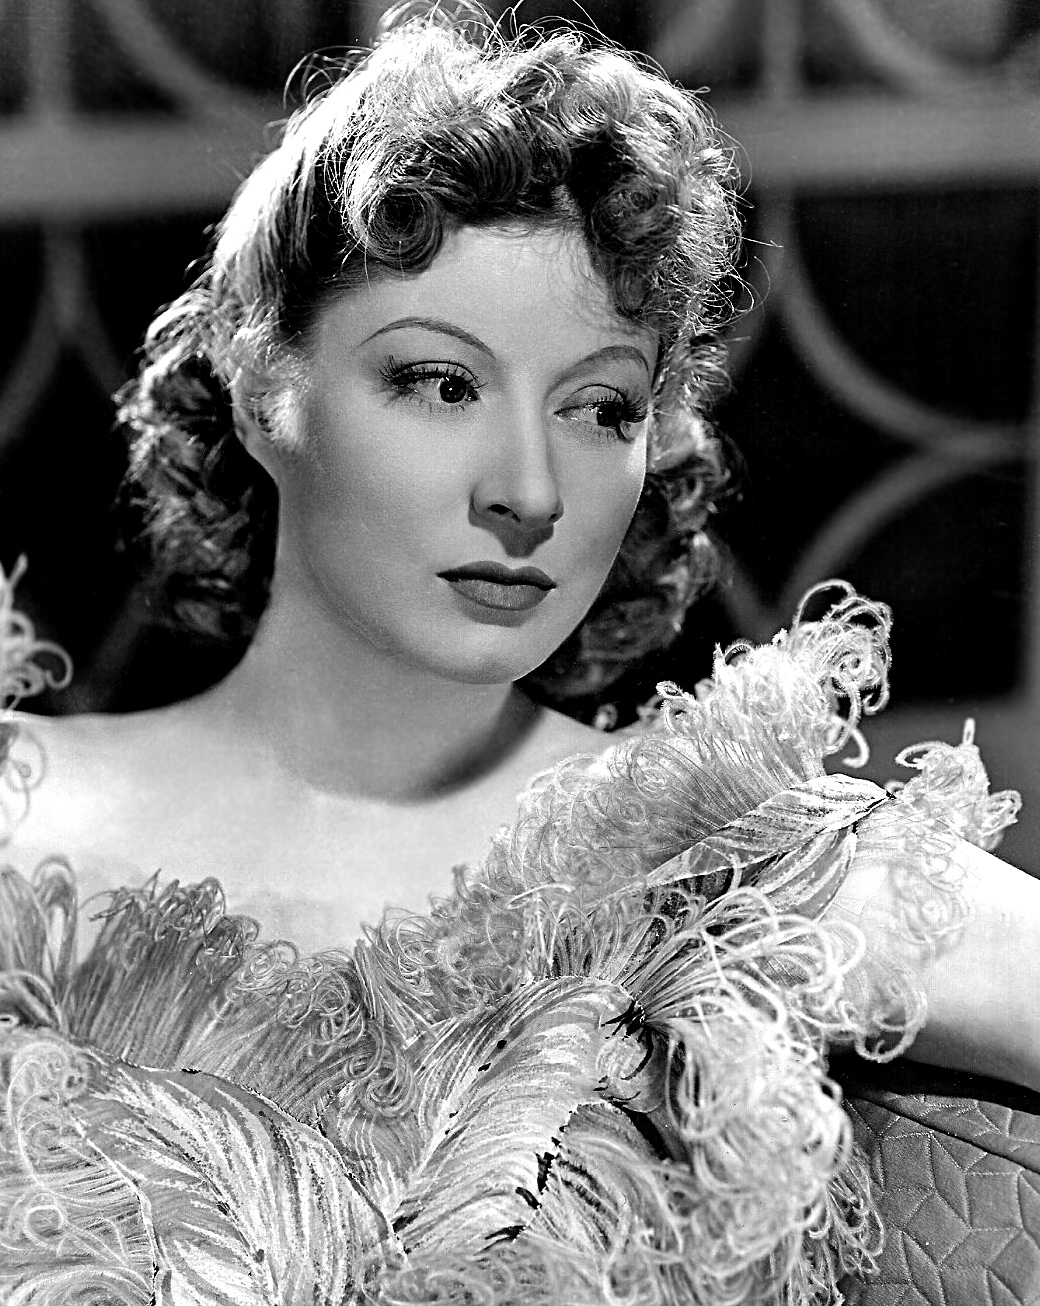
เกรียร์ การ์สัน

| name = เกรียร์ การ์สัน
| honorific_suffix = เครื่องราชอิสริยาภรณ์จักรวรรดิบริติช|ซีบีอี
| image = Greer Garson-publicity.JPG
| caption = ภาพประชาสัมพันธ์ของการ์สันในคริสต์ทศวรรษ 1940
| birth_name = ไอลีน อีฟลีน เกรียร์ การ์สัน
| birth_place = แมเนอร์พาร์ก อีสต์แฮม เอสเซกซ์ อังกฤษ
| death_place = แดลลัส รัฐเท็กซัส สหรัฐ
| citizenship = สหราชอาณาจักร (1904–1996) สหรัฐ (1951–1996)
| alma_mater = คิงส์คอลเลจลอนดอนGrenoble Alpes University|มหาวิทยาลัยเกรโนเบิล
| spouse = ubl|||
| years active = 1932–1986
เกรียร์ การ์สัน, เครื่องราชอิสริยาภรณ์จักรวรรดิบริติช|ซีบีอี (; 29 กันยายน ค.ศ. 1904 – 6 เมษายน ค.ศ. 1996) เป็นนักแสดงและนักร้องชาวอังกฤษ มีชื่อเสียงจากภาพยนตร์อิงประวัติศาสตร์ในช่วงสงครามโลกครั้งที่สอง เธอถูกเสนอชื่อเข้าชิงรางวัลออสการ์ สาขานักแสดงนำหญิงยอดเยี่ยมถึงเจ็ดครั้ง รวมถึงถูกเสนอชื่อติดต่อกันถึงห้าครั้ง (1941–1945) และได้รับรางวัลจากการแสดงในภาพยนตร์เรื่อง "กุหลาบแห่งความดี" (1942) เธอยังถูกบันทึกบนบันทึกสถิติโลกกินเนสส์ในหัวข้อ "การกล่าวสุนทรพจน์ในการรับรางวัลออสการ์ที่ยาวนานที่สุด" ด้วยเวลา 5 นาที 30 วินาที
การ์สันเสียชีวิตเมื่อวันที่ 6 เมษายน ค.ศ. 1996 ด้วยภาวะหัวใจล้มเหลว เธอยังมีชื่อบนดวงดาวในฮอลลีวูดวอล์กออฟเฟม อยู่ที่ 1651 ไวน์สตรีต ในลอสแอนเจลิส และเป็นนักแสดงคนสำคัญของเมโทร-โกลด์วิน-เมเยอร์
== ชีวิตช่วงแรก ==
เกรียร์ การ์สัน เกิดเมื่อวันที่ 29 กันยายน ค.ศ. 1904Troyan, p. 8. ที่แมเนอร์พาร์กในอีสต์แฮม (ซึ่งต่อมาอยู่ในเอสเซกซ์ ปัจจุบันเป็นส่วนหนึ่งของลอนดอน) เธอเป็นบุตรเพียงคนเดียวของแนนซี โซเฟีย "นีนา" (สกุลเดิม เกรียร์; 1880–1958) และจอร์จ การ์ซัน (1865–1906) เสมียนในธุรกิจนำเข้าของลอนดอน บิดาของเธอเกิดที่ลอนดอน และเป็นบุตรของชาวสกอตแลนด์ มารดาของเธอ เกิดที่ดรูมาลอร์ ซึ่งเป็นหมู่บ้านเล็ก ๆ ใกล้กับเบลเทอร์เบ็ตในเทศมณฑลคาวาน ประเทศไอร์แลนด์Troyan, p. 10. ชื่อ เกรียร์ เกิดจากการตัดชื่อของแม็กเกรเกอร์ ซึ่งเป็นอีกนามสกุลหนึ่งTroyan, p. 9.
ปู่ของเธอ เดวิด เกรียร์ ( 1848–1913) เคยเป็นสิบเอกของกองกำลังตำรวจไอริชในคาสเซิลเวลลัน เทศมณฑลดาวน์ ต่อมาในคริสต์ทศวรรษ 1870 หรือ 1880 เขาได้กลายเป็นคนรับใช้ของตระกูลแอนเนสลีย์ที่สร้างเมืองคาสเซิลเวลลัน ระหว่างที่ทำงานที่นั่น เขาปลีกตัวไปพักอาศัยในบ้านหลังใหญ่ที่ชื่อว่า "แคลร์เมาต์" ซึ่งสร้างบนพื้นที่ราบต่ำที่รู้จักกันในชื่อพิกสตรีตหรือแบ็กเวย์ ใกล้กับชิลลีเดยส์บิลเดอส์ยาร์ด มีข้อมูลบางแหล่งรายงานผิดพลาดว่าเกรียร์ การ์สัน เกิดที่นั่น ("สารานุกรมภาพยนตร์นานาชาติเดอะแม็กมิลลัน" ให้ข้อมูลว่าเธอเกิดที่เทศมณฑลดาวน์ และเกิดปี 1908)Ephraim Katz, "The Macmillan International Film Encyclopedia" (1994)
การ์สันเรียนภาษาฝรั่งเศสและวรรณกรรมสมัยศตวรรษที่ 18 ที่คิงส์คอลเลจลอนดอน และศึกษาในระดับสูงกว่าปริญญาตรีที่มหาวิทยาลัยเกรโนเบิล เธอมีความตั้งใจอยากเป็นนักแสดง และเธอได้รับเลือกให้เป็นหัวหน้าห้องสมุดวิจัยลินตัสของแผนกการตลาดบริษัทเลเวอร์บราเทอส์ เพื่อนร่วมงานของเธอ จอร์จ แซนเดอส์ เขียนในอัตชีวประวัติของเขาว่า การ์สันแนะนำให้เขาเป็นนักแสดง
==ผลงานภาพยนตร์==
|class="wikitable" style="font-size: 90%;" border="2" cellpadding="4" background: #f9f9f9;
|-
! width="5%"| ปี
! width="25%"| ชื่อ
! width="25%"| บทบาท
! width="45%" class="unsortable"| รายละเอียดเพิ่มเติม
|-
| rowspan="2"|1939
| "ลาก่อนครูชิปส์"
| แคเทอรีน ชิปปิง
| เสนอชื่อเข้าชิง – รางวัลออสการ์ สาขานักแสดงนำหญิงยอดเยี่ยม
|-
| "Remember? (1939 film)|Remember?"
| ลินดา บรอนสัน ฮอลแลนด์
|
|-
| rowspan="2"|1940
| '
| ตนเอง
|
|-
| "สาวทรงเสน่ห์ (ภาพยนตร์ปี ค.ศ. 1940)|สาวทรงเสน่ห์"
| เอลิซาเบธ เบนเน็ต
|
|-
| rowspan="2"|1941
| "Blossoms in the Dust"
| เอ็ดนา แกลดนีย์
| เสนอชื่อเข้าชิง – รางวัลออสการ์ สาขานักแสดงนำหญิงยอดเยี่ยม
|-
| "When Ladies Meet (1941 film)|When Ladies Meet"
| แคลร์ วูดรัฟ
|
|-
| rowspan="2"|1942
| "กุหลาบแห่งความดี"
| เคย์ มินิเวอร์
| รางวัลออสการ์ สาขานักแสดงนำหญิงยอดเยี่ยม
|-
| "ผู้หญิงหัวใจสุดแกร่ง"
| พอลลา ริดจ์เวย์
|
|-
| rowspan="2"|1943
| '
| ตนเอง
|
|-
| "Madame Curie (film)|Madame Curie"
| มารี กูว์รี
| เสนอชื่อเข้าชิง – รางวัลออสการ์ สาขานักแสดงนำหญิงยอดเยี่ยม
|-
| 1944
| "Mrs. Parkington"
| ซูซี "สแปร์โรว์" พาร์กซิงตัน
| เสนอชื่อเข้าชิง – รางวัลออสการ์ สาขานักแสดงนำหญิงยอดเยี่ยม
|-
| rowspan="2"|1945
| '
| แมรี ราสเฟอร์ตี
| เสนอชื่อเข้าชิง – รางวัลออสการ์ สาขานักแสดงนำหญิงยอดเยี่ยม
|-
| "Adventure (1945 film)|Adventure"
| เอมิลี เซียส์
|
|-
| 1947
| "Desire Me"
| มารี โอแบร์
|
|-
| 1948
| "Julia Misbehaves"
| จูเลีย แพตเกต
|
|-
| 1949
| "That Forsyte Woman"
| ไอรีน ฟอร์ไซต์
|
|-
| rowspan="2"|1950
| "Screen Actors"
| ตนเอง
| เรื่องสั้น, ไม่ได้เครดิต
|-
| '
| เคย์ มินิเวอร์
|
|-
| 1951
| "The Law and the Lady (film)|The Law and the Lady"
| เจน ฮอสกินส์
|
|-
| rowspan="2"|1953
| "Scandal at Scourie"
| วิกตอเรีย แม็กเชสนีย์
|
|-
| "จูเลียส ซีซาร์ (ภาพยนตร์ปี ค.ศ. 1953)|จูเลียส ซีซาร์"
| แคลเปอร์เนีย (ภรรยาของซีซาร์)|แคลเปอร์เนีย
|
|-
| 1954
| "Her Twelve Men"
| แจน สจวร์ต
|
|-
| 1955
| "Strange Lady in Town"
| ดร. จูเลีย วินสโลว์ การ์ธ
|
|-
| 1956
| "The Little Foxes"
| เรยีนา กิดเดนส์
| ภาพยนตร์โทรทัศน์
|-
| rowspan="3"|1960
| "Sunrise at Campobello"
| เอเลนอร์ โรสเวลต์
| รางวัลลูกโลกทองคำ สาขานักแสดงนำหญิงยอดเยี่ยม – ภาพยนตร์ดรามา, คณะกรรมการพิจารณาภาพยนตร์แห่งชาติ สาขานักแสดงนำหญิงยอดเยี่ยม, เสนอชื่อเข้าชิง – รางวัลออสการ์ สาขานักแสดงนำหญิงยอดเยี่ยม
|-
| "Pepe (film)|Pepe"
| ตนเอง
|
|-
| "Captain Brassbound's Conversion"
| คุณหญิงซิเซลี เวนฟลิต
| rowspan="2"|ภาพยนตร์โทรทัศน์
|-
| 1963
| "Invincible Mr. Disraeli"
| แมรี แอน ดิสราเอลี
|-
| 1966
| '
| เจ้าหญิงมาเธอร์
|
|-
| 1967
| '
| คอร์ดีเลีย บิดเดิล
|
|-
| 1968
| "The Little Drummer Boy (film)|The Little Drummer Boy"
| ผู้บรรยายเรื่อง
|
|-
| 1974
| "Crown Matrimonial"
| มาเรียแห่งเท็ค|พระราชินีแมรี
| ภาพยนตร์โทรทัศน์
|-
| 1976
| "The Little Drummer Boy (film)#1976 sequel|The Little Drummer Boy, Book II"
| ผู้บรรยายเรื่อง
|
|-
| 1978
| "สี่ดรุณี (มินิซีรีส์ปี ค.ศ. 1978)|สี่ดรุณี"
| แคทริน มาร์ช
|
|-
| 1986
| "Directed by William Wyler"
| ตนเอง
| สารคดี
|
== อ้างอิง ==
==แหล่งข้อมูลอื่น==
*
*
*
หมวดหมู่:บุคคลที่เกิดในปี พ.ศ. 2447
หมวดหมู่:บุคคลที่เสียชีวิตในปี พ.ศ. 2539
หมวดหมู่:นักแสดงภาพยนตร์หญิงชาวอังกฤษ
หมวดหมู่:นักแสดงนำหญิงยอดเยี่ยม รางวัลออสการ์
หมวดหมู่:ผู้ได้รับเครื่องราชอิสริยาภรณ์ซีบีอี
หมวดหมู่:ชาวอังกฤษเชื้อสายไอริช
หมวดหมู่:ชาวอังกฤษเชื้อสายสกอตแลนด์
หมวดหมู่:ศิษย์เก่าจากคิงส์คอลเลจลอนดอน